Good Boy, Bad Boy

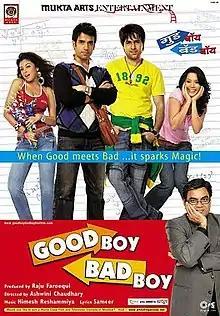
Theatrical release poster

Good Boy Bad Boy is a 2007 Indian Hindi-language coming-of-age drama film directed by Ashwini Chaudhary, starring Emraan Hashmi, Tusshar Kapoor, Tanushree Dutta, Isha Sharvani, and Paresh Rawal. It was produced by Raju Farooqui under the banner of Mukta Arts Ltd and is a remake of the 1992 film "Class Act" starring Kid 'N Play. This film marks the third collaboration between the lead actors Tanushree Dutta and Emraan Hashmi after "Aashiq Banaya Aapne" and "Chocolate".